Big Pump

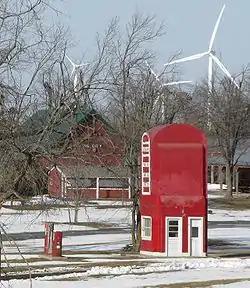
The Big Pump, originally located in Maryville, now in King City.

Big Pump, also known as Maryville Oil Co., was a historic service station located at Maryville, Nodaway County, Missouri. It was built in 1937, and was a 21-foot high, Art Deco style structure. It had wood framing and sheet metal siding shaped to resemble a gasoline pump of the 1937 period.